Lake Waco

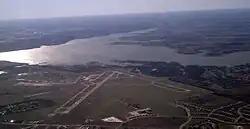
Aerial photo of Lake Waco looking south. Waco Regional Airport in foreground.

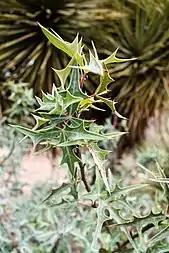
Agarita, a shrub found near Lake Waco

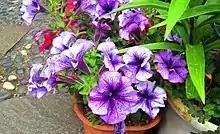
Wild Petunia

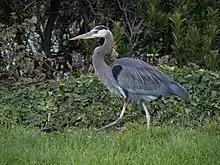
Great Blue Heron

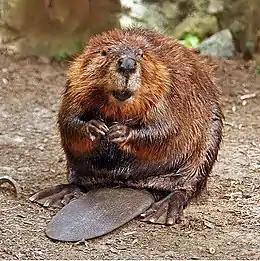
American Beaver

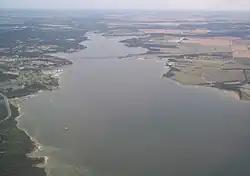
Southern half of Lake Waco with Twin Bridges (Texas State Highway 6) in view

Lake Waco is a man-made reservoir located on the west side of Waco, in McLennan County, Texas. It provides water to several cities in the Waco Metropolitan Statistical Area, including Waco (pop. 135,858), Bellmead (pop. 9,901), Hewitt (pop. 13,368), Robinson (pop. 10,509), Woodway (pop. 8,452) and others in the Cross Timbers and Prairies ecoregion of Texas. Lake Waco was formed by a dam built on the Bosque River basin. The lake has of water and is managed by the U.S. Army Corps of Engineers.